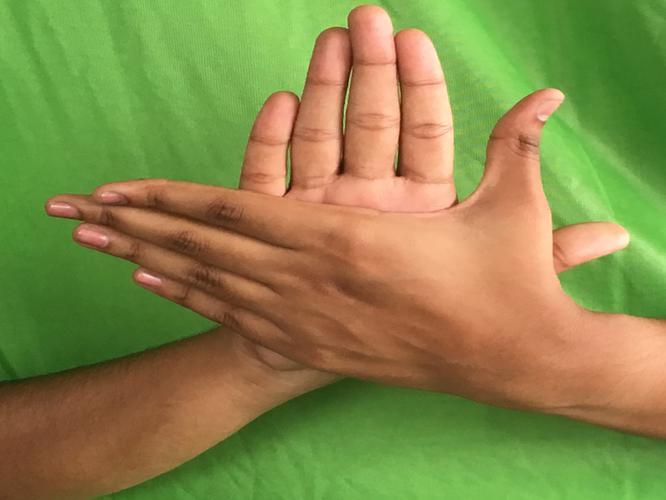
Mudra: Chakra
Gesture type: double_hand